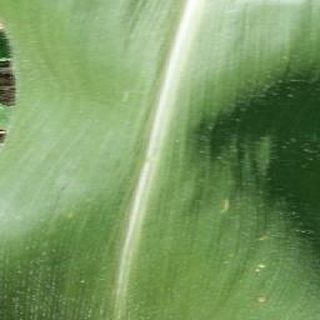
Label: healthy_corn